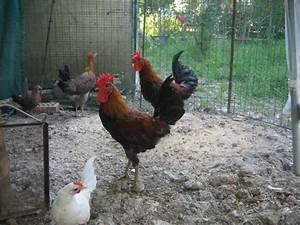
Label: gallina